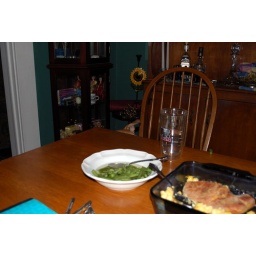
After the bean landed at the edge of the table, a floor vulture peeks from beneath the table and eyes his prey.